Clemency Burton-Hill

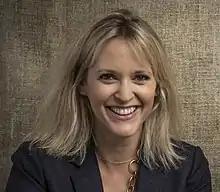
Burton-Hill at the Hay Festival, Wales, 2018

Clemency Margaret Greatrex Burton-Hill (born 17 March 1981) is an English broadcaster, author, novelist, journalist, and violinist. In her early career she also worked as an actress. In January 2020 she suffered a brain haemorrhage caused by a cerebral arteriovenous malformation and underwent emergency surgery in New York City. She continues to work on her recovery.